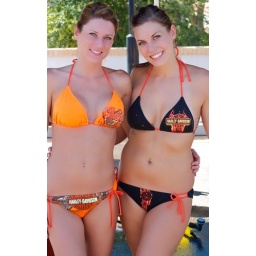
During a brief break in bike washes, the girls stop for a quick pose.